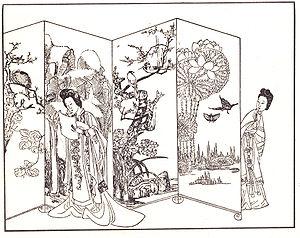
La Biographie de Yingying est un récit en langue classique de Yuan Zhen du ixᵉ siècle narrant la rencontre dans un monastère entre la fille d’un haut dignitaire et un jeune lettré et l'amour qui s'ensuit.
Le zaju est un style de théâtre-opéra chinois. Il représente la tradition du théâtre du Nord. Le zaju a connu son âge d'or sous la dynastie des Yuan. Ce style est le plus ancien du théâtre-opéra chinois.
Xixiang ji, ou L'Histoire du pavillon d'Occident, est une pièce du dramaturge Wang Shifu, écrite aux environs de 1300. Elle appartient au genre zaju.
La littérature chinoise a une place à part dans l'histoire de l'humanité, étant donné le culte réservé à la chose écrite en Chine et le caractère unique des caractères chinois, qui tirent leur origine de rites divinatoires et se différencient radicalement des systèmes phonétiques utilisés dans la majorité des autres langues.